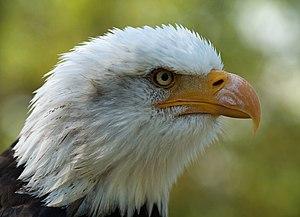
Pygargue à tête blanche (Haliaeetus leucocephalus) durant une parade d'oiseaux au château de Augustusburg, Allemagne